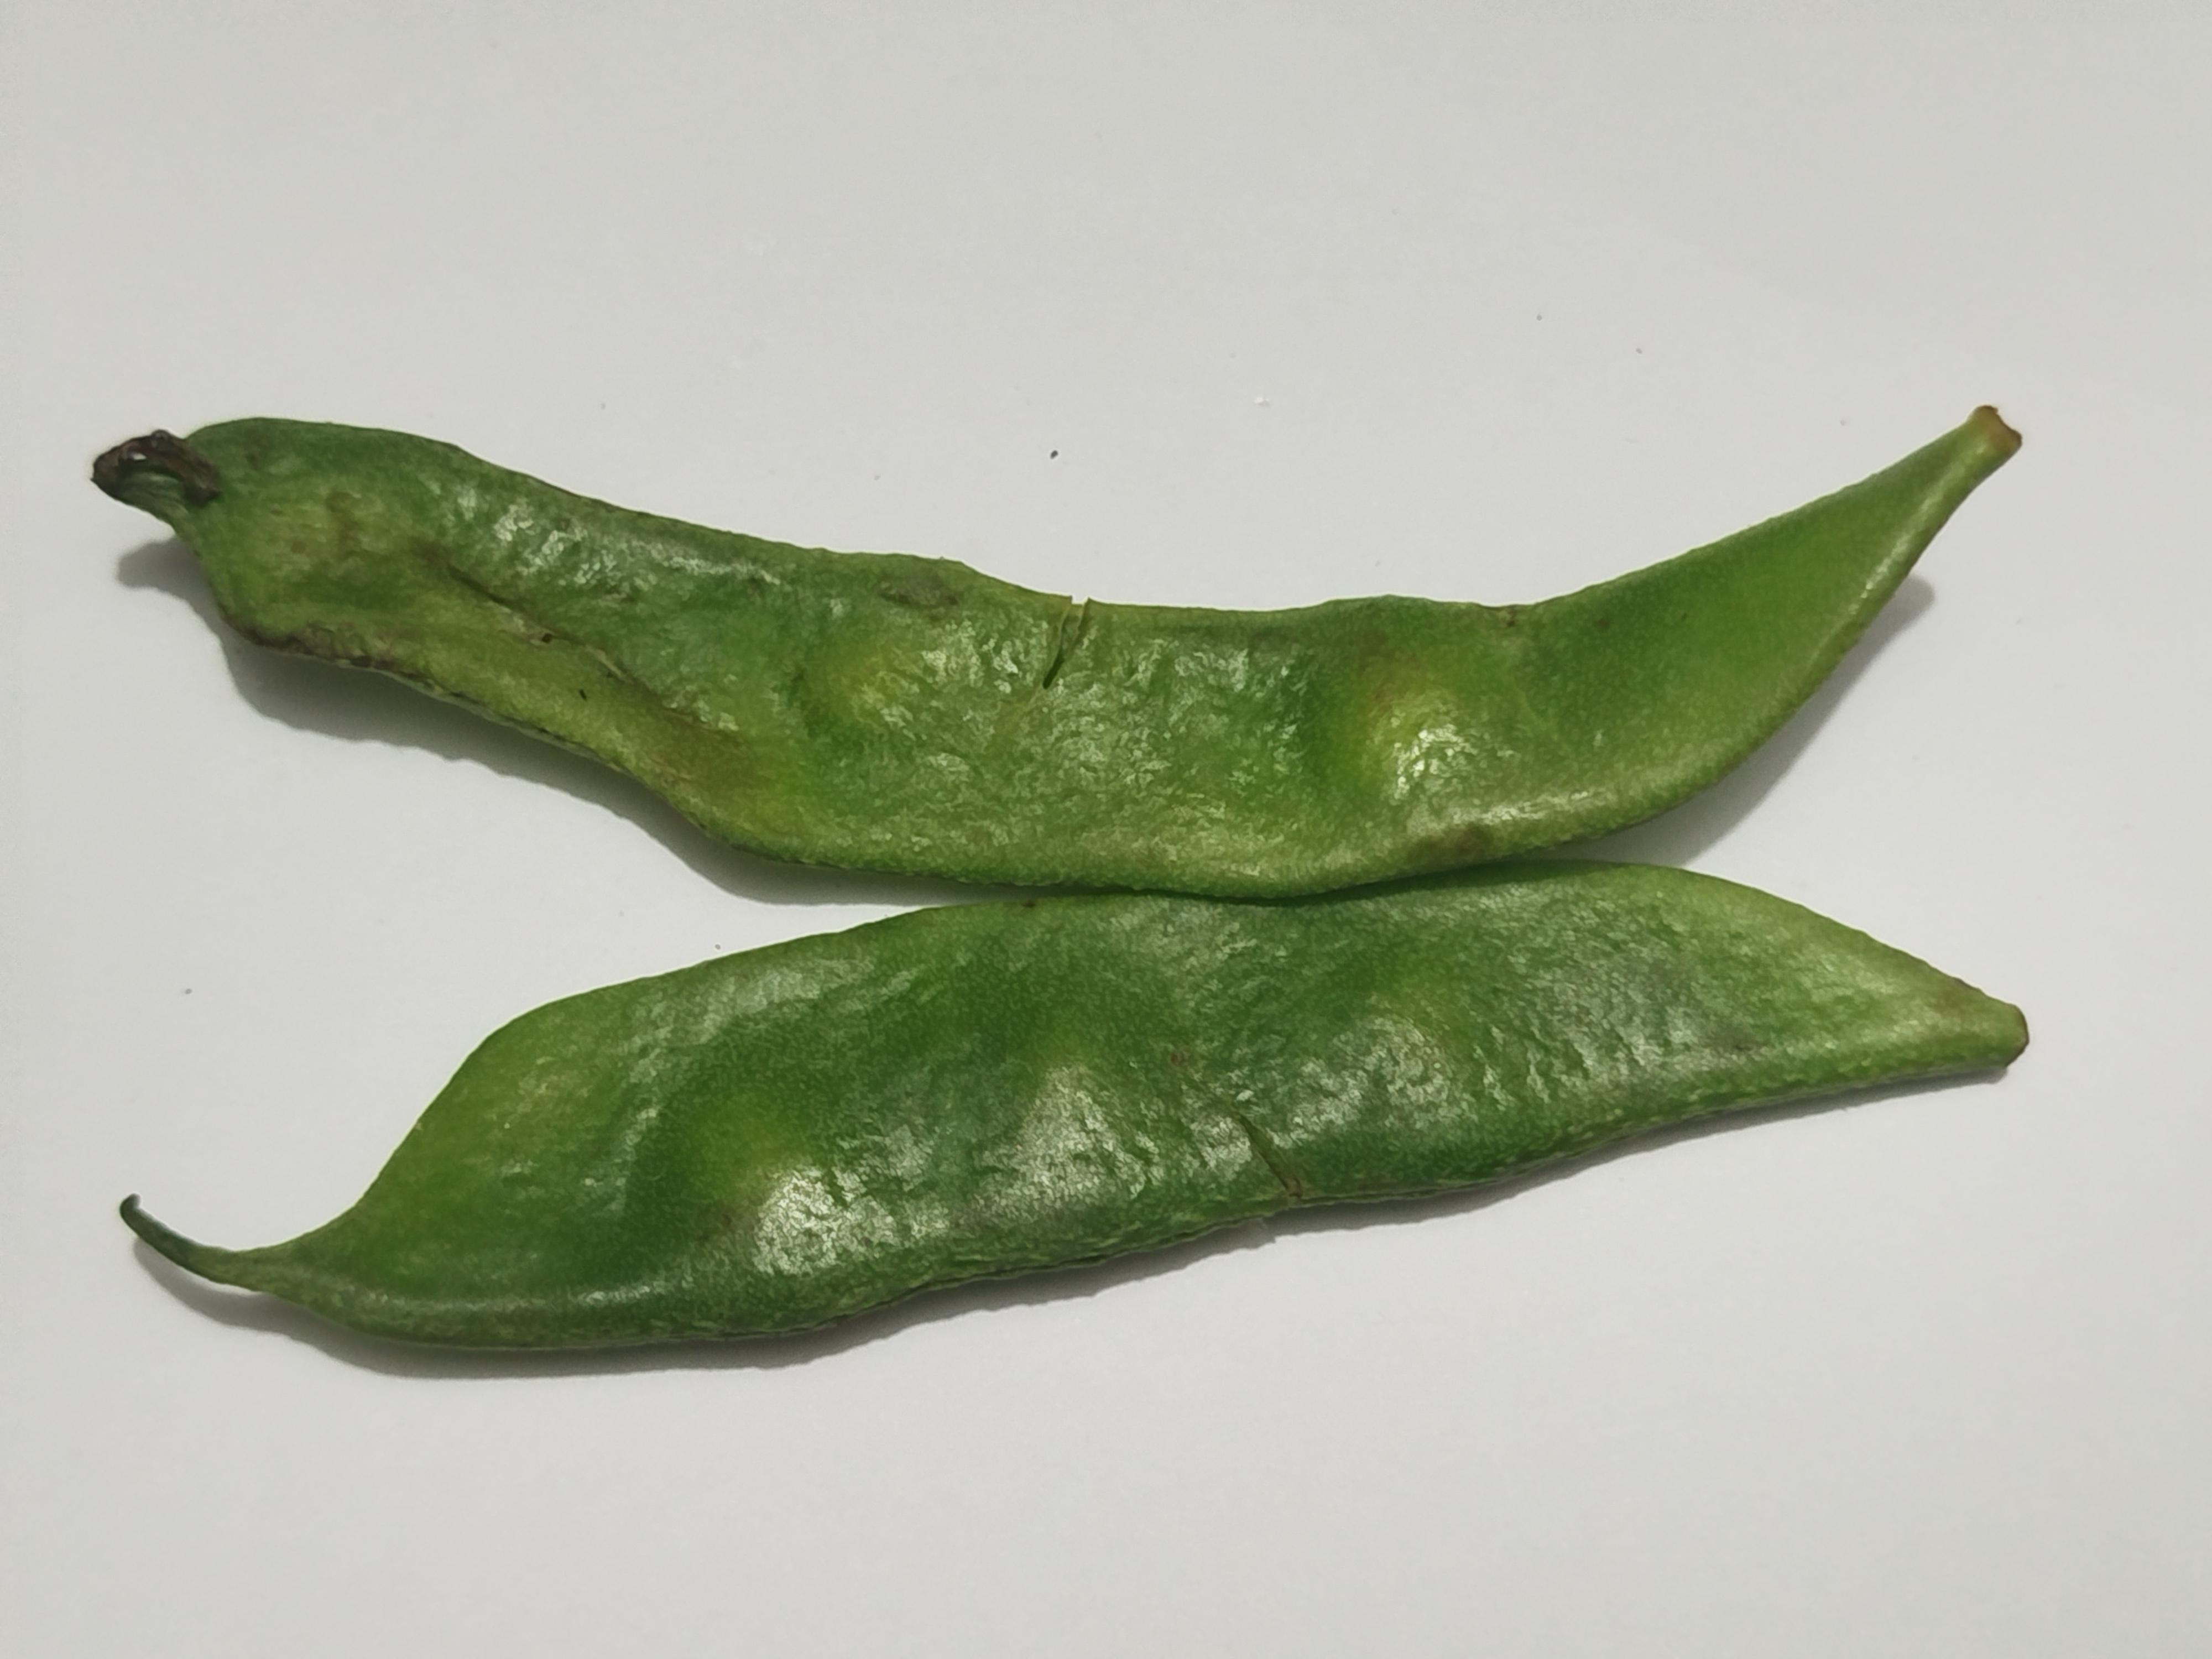
Label: Bean